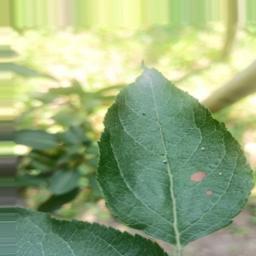
Label: Alternaria